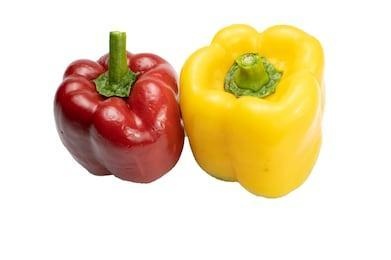
Label: capsicum